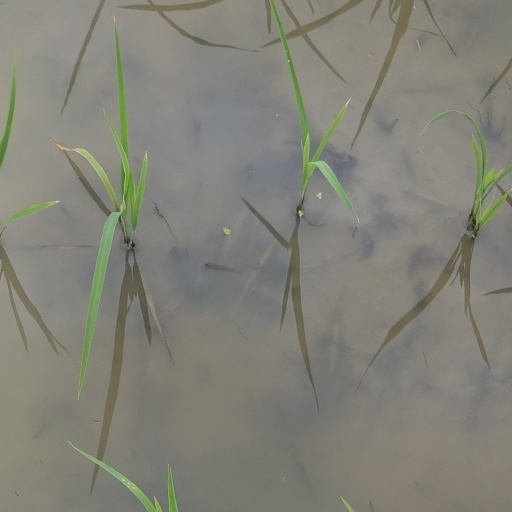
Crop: rice